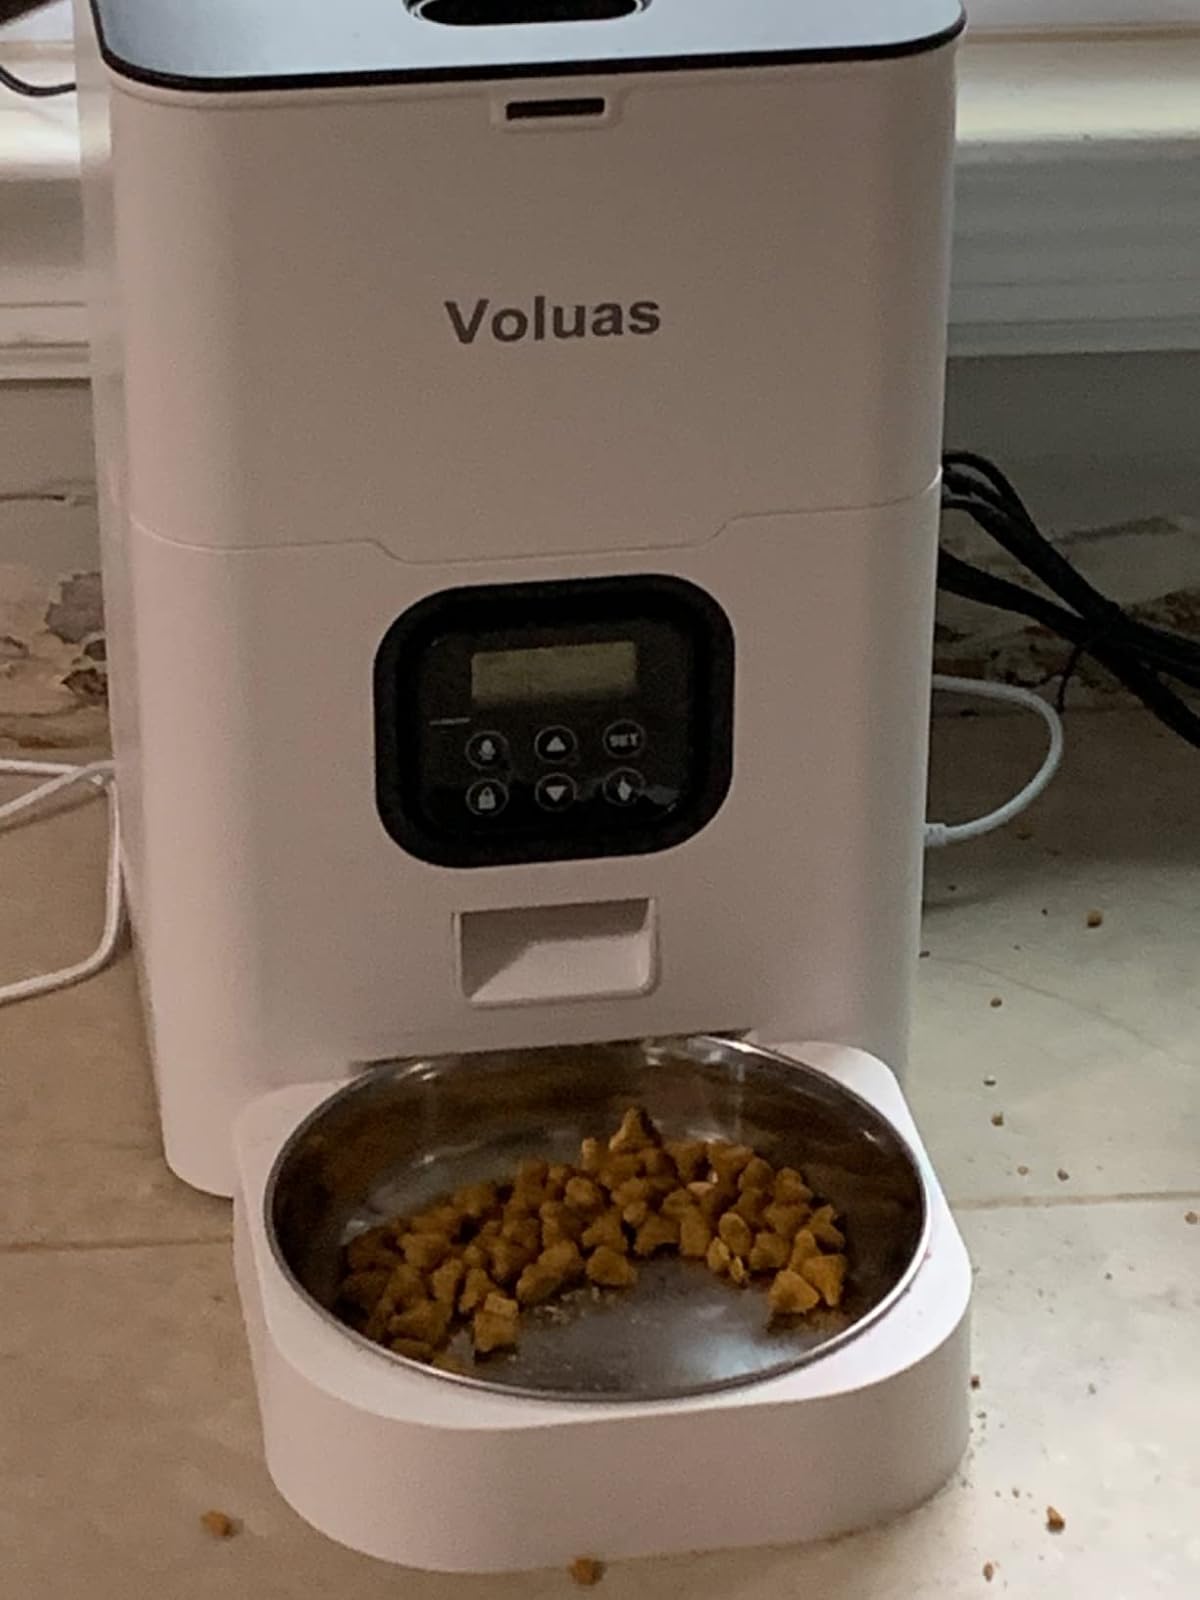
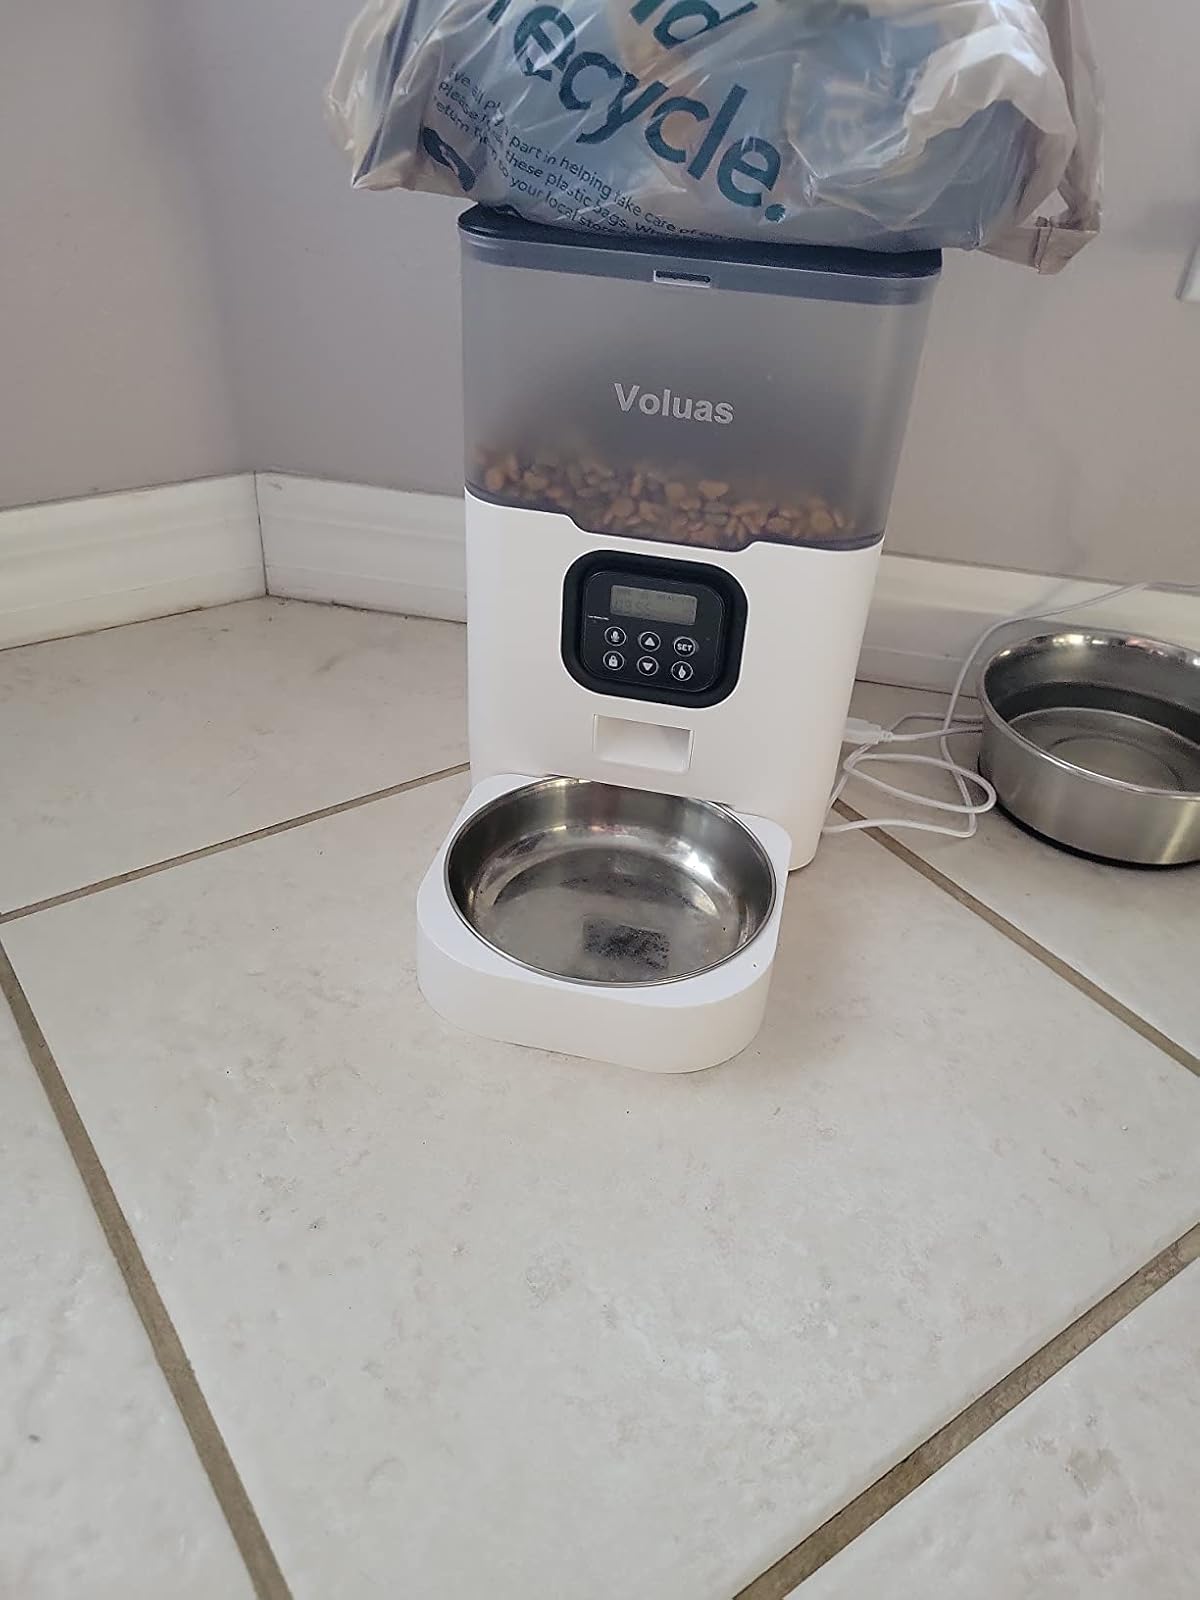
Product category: items_feeder
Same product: no